Sculpture of Bangladesh

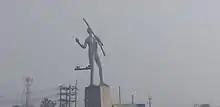

The earliest sculptures in Bangladesh discovered so far date back to the 3rd century BC. Since ancient times, sculptures have been serving as a substantial manifestation of the profound heritage of Bangladeshi culture and history.